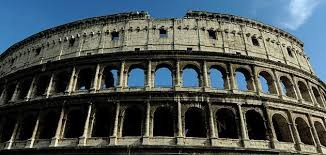
Landmark: Roman Colosseum